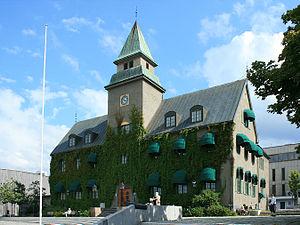
Heinrich Jürgensen, né en 16 mars 1871 à Schleswig et mort le 1ᵉʳ septembre 1953 à Lillehammer, était un architecte allemand ayant principalement travaillé en Norvège.